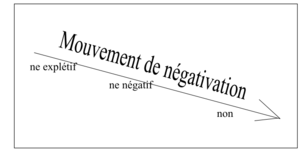
Le cinétisme est un concept de la psychomécanique du langage de Gustave Guillaume. Le cinétisme du langage est la propension qu'a l'esprit humain de concevoir des images plus ou moins achevées de tel ou tel fait de langue.